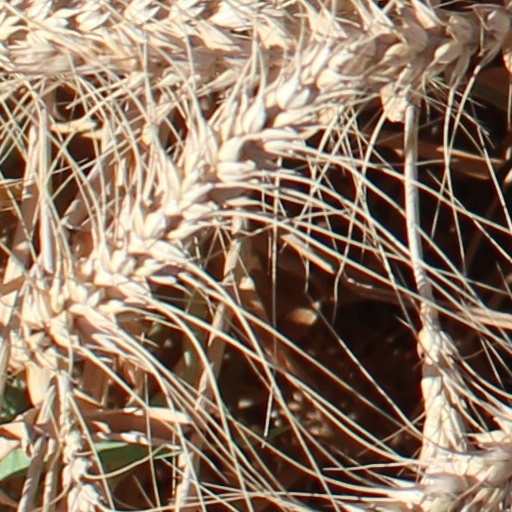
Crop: wheat